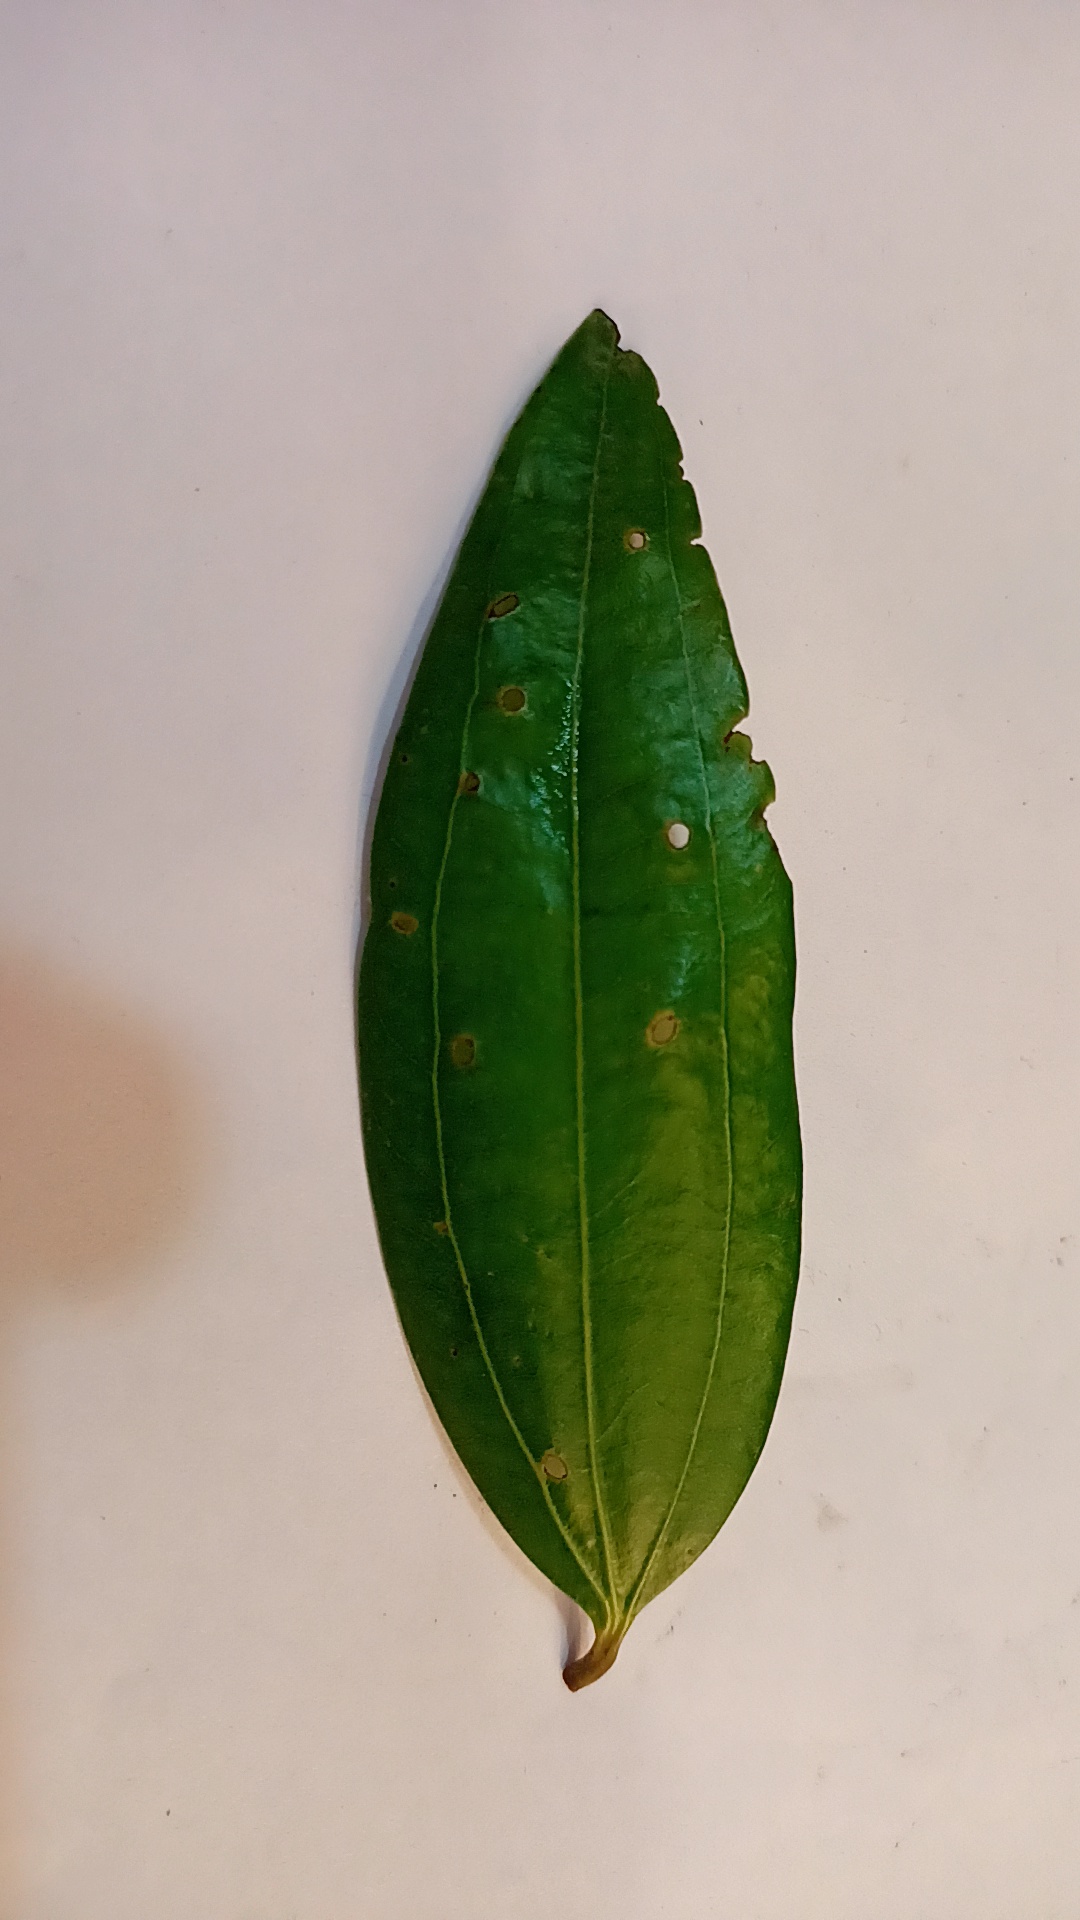
Label: Disease